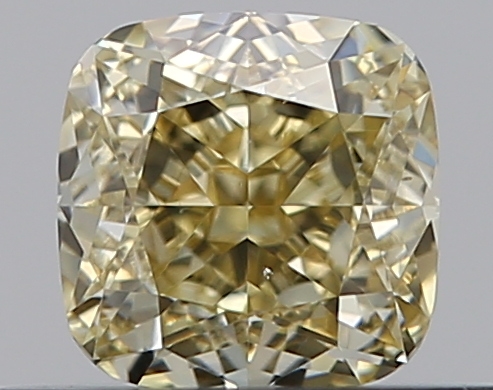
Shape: cushion
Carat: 0.54
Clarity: VS2
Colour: FANCY
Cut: GD
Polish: EX
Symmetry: VG
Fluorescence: F
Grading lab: GIA
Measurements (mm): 4.32 x 4.32 x 3.12